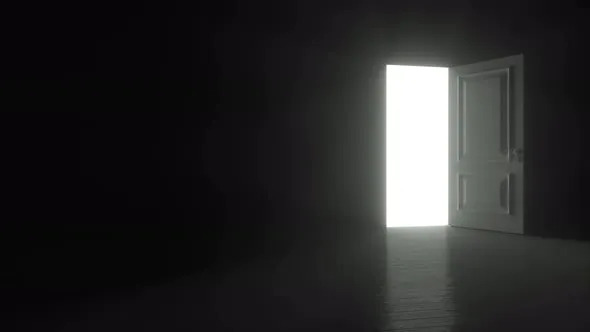
Adjective: darker
Antonym: lighter